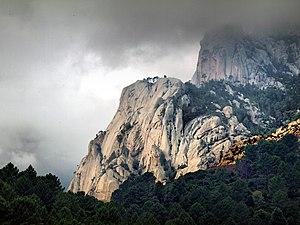
Quenza, Alta Rocca (Corse) - Au pied des Aiguilles de Bavella, sur la RD 268
Arghiavara est un ancien village de Corse aujourd'hui devenu simple hameau, situé dans la haute vallée de la Solenzara à une altitude moyenne de 490 m, au cœur du Parc naturel régional de Corse.